Moutohora Island

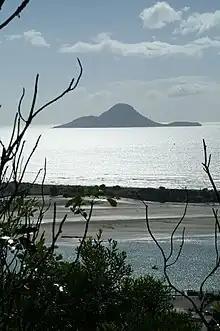
Whale Island from the Kohi Point Walkway close to Whakatāne.

Numerous archaeological sites of both Māori and European origin have been recorded, including an extensive pa (fortified earthworks) site on Pa Hill and a number of house terraces and garden sites, middens (food refuse dumps), stone tool manufacture areas and stone walls. After permanent Maori occupation ceased in the early nineteenth century, Ngāti Awa and Tūhoe continued to visit the island for sea food and muttonbirds and to collect stones for hāngī (underground ovens).